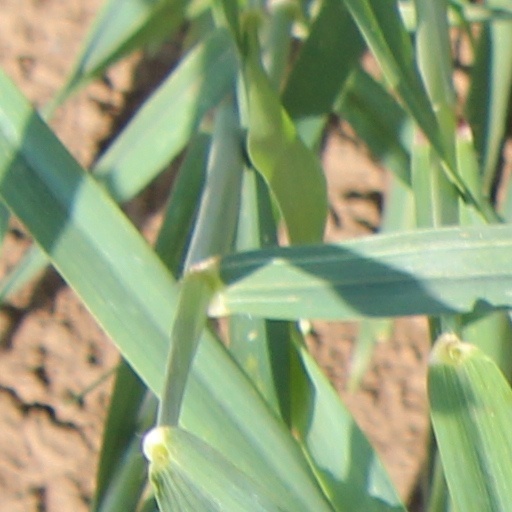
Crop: wheat